Artūras Jeršovas

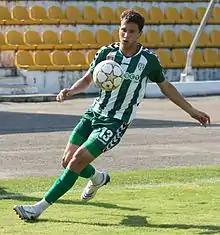
Artūras Jeršovas playing for Žalgiris Vilnius

Artūras Jeršovas (born 10 July 1986) is a retired Lithuanian football striker.